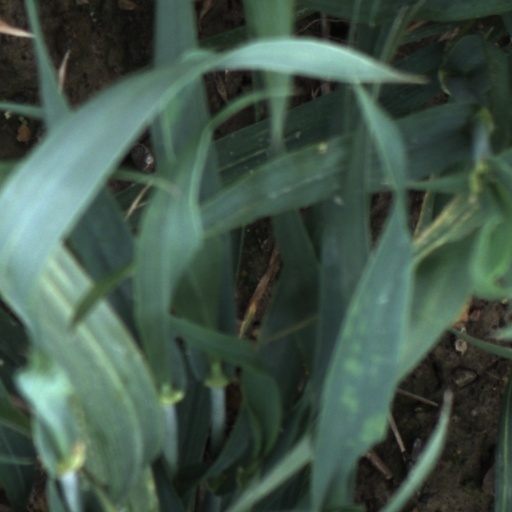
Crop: wheat